Radka Fišarová

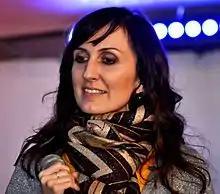
Fišarová in 2013

Radka Fišarová (born 19 December 1977) is a Czech singer. In 2002, she performed the title role in the famous Czech musical, Kleopatra, at Prague's Broadway Theatre. She performed the Czech language versions of the songs in the 2012 Disney film "Brave" soundtrack.